Rai people

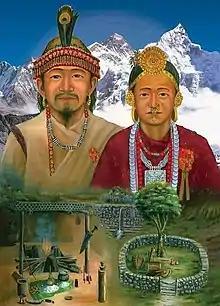
Sumnima and Paruhang as the archetypal proto female and proto male Kirati Rai's supreme deity is Sumnima-Paruhang. Sumnima is a female goddess which is believed to be the Mother Earth (Mother Nature) and Paruhang is a male god also known as the king Sky God.

Teen Chula or Chula Dhunga "The three hearth made stones" called Dayahulung or Suptulung is the central part all the rituals or rites of Rai practised from birth to death are done in this Teen Chula 'Suptulung' The major deity of all Rai is 'Teen chula' (Suptulung) The three hearthmade stoned oven' of the house. "The Term Lu or Lung refers to the stone and thus the suffix like lu or lung is found in most of the names of the oven in house eg; Taplelung, Suptulung, Mayalung, Ghewalung etc. Almost every thing from the right beginning of birth 'cradle to the tomb' is performed on the sacred teen chula without Teen Chula no rituals can be done. In Rai culture, Teen Chula is the gate-way to enter in the real and practical day to day life. There is (Suptulung) 'Teen Chula' in every house of Rai. It is buried on one side of the inner corner of the house. It said that "Dash Rai Dash Bhasa Ek Chula" "There is Same Teen Chula of all ten diversified Rai" it is believed that in the beginning there is only Ten 'Thars' of Rai but later Rai are divide into many 'thars' sub-group Teen Chula (Suptulung) is the Tribal identity of Rai and its a symbol of unity of different diviersified Kirati Rai in one ethnic family. Teen Chula(Suptulung)also known as Samkhalung in bantawa Rai dialect The word "Samkha" means ancestors and "Lung" means stones. Samkhalung the three main stones,